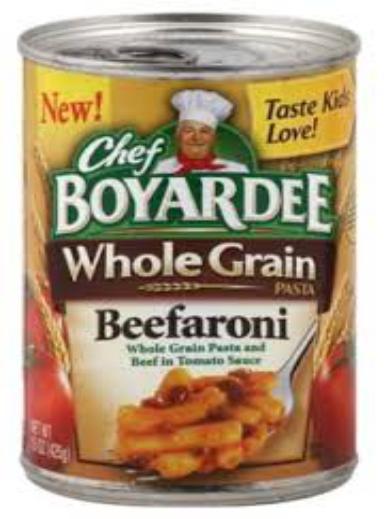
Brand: Chef Boyardee
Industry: Food